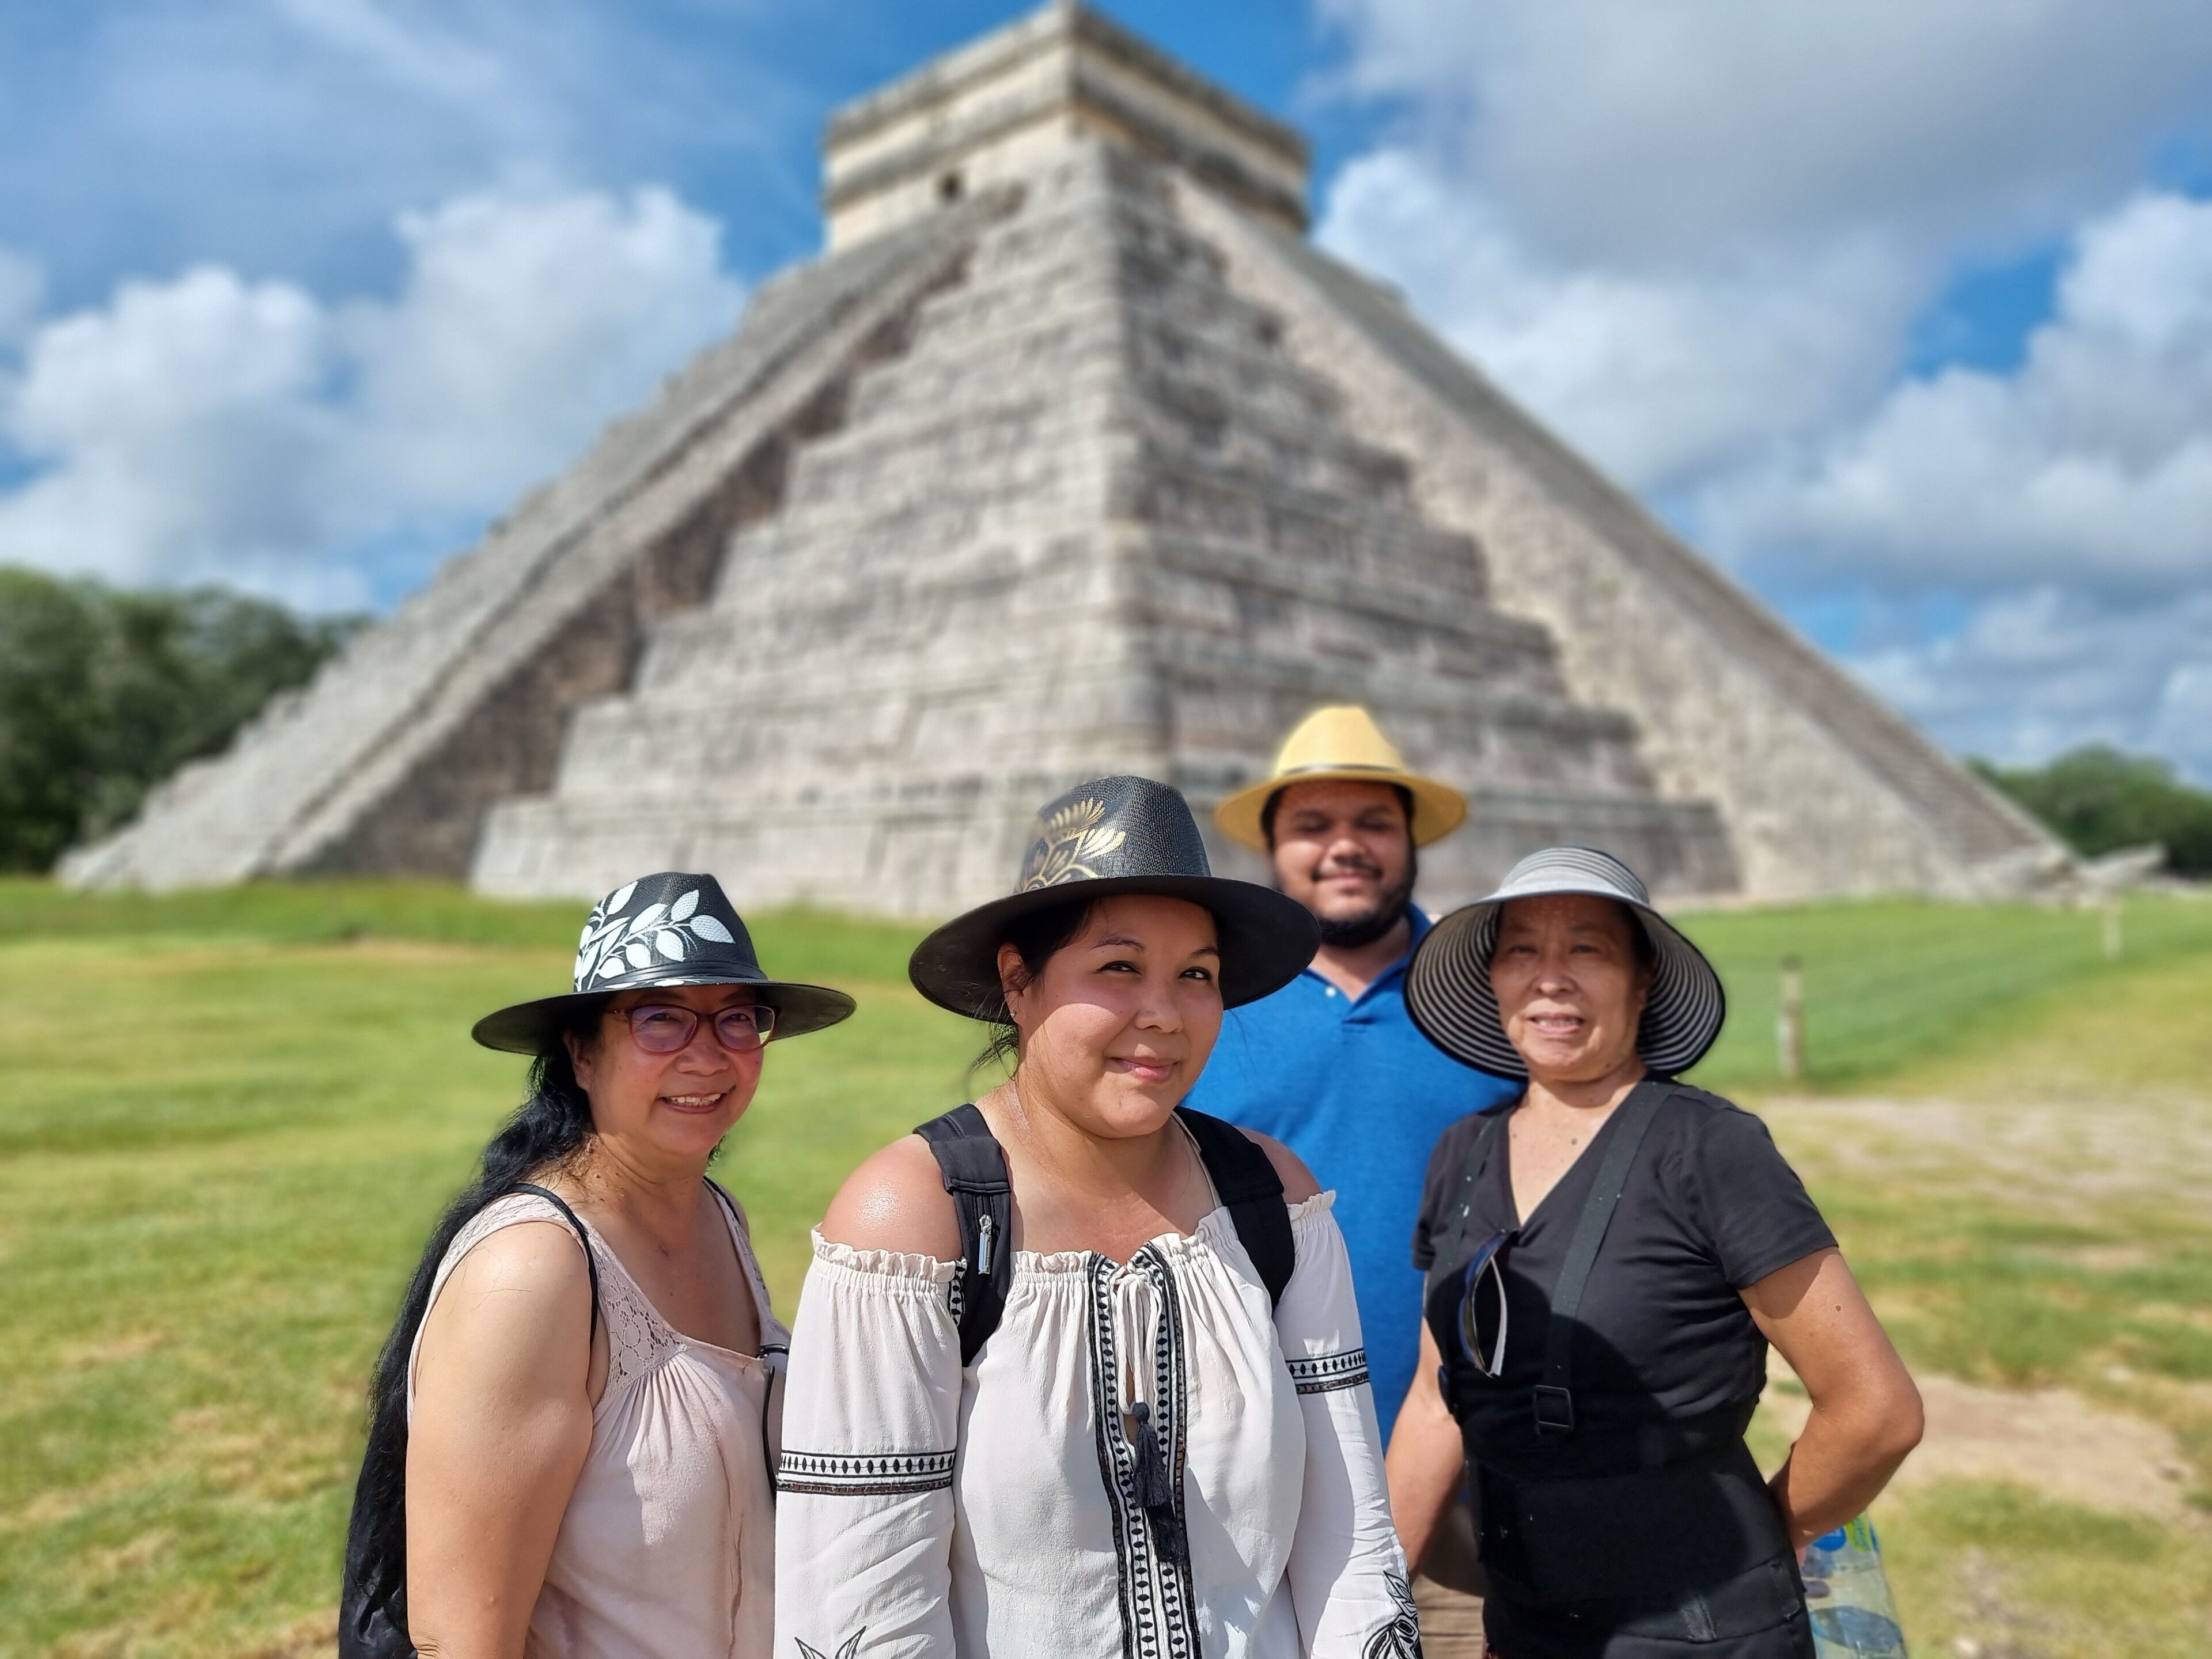
Landmark: Chichen Itza